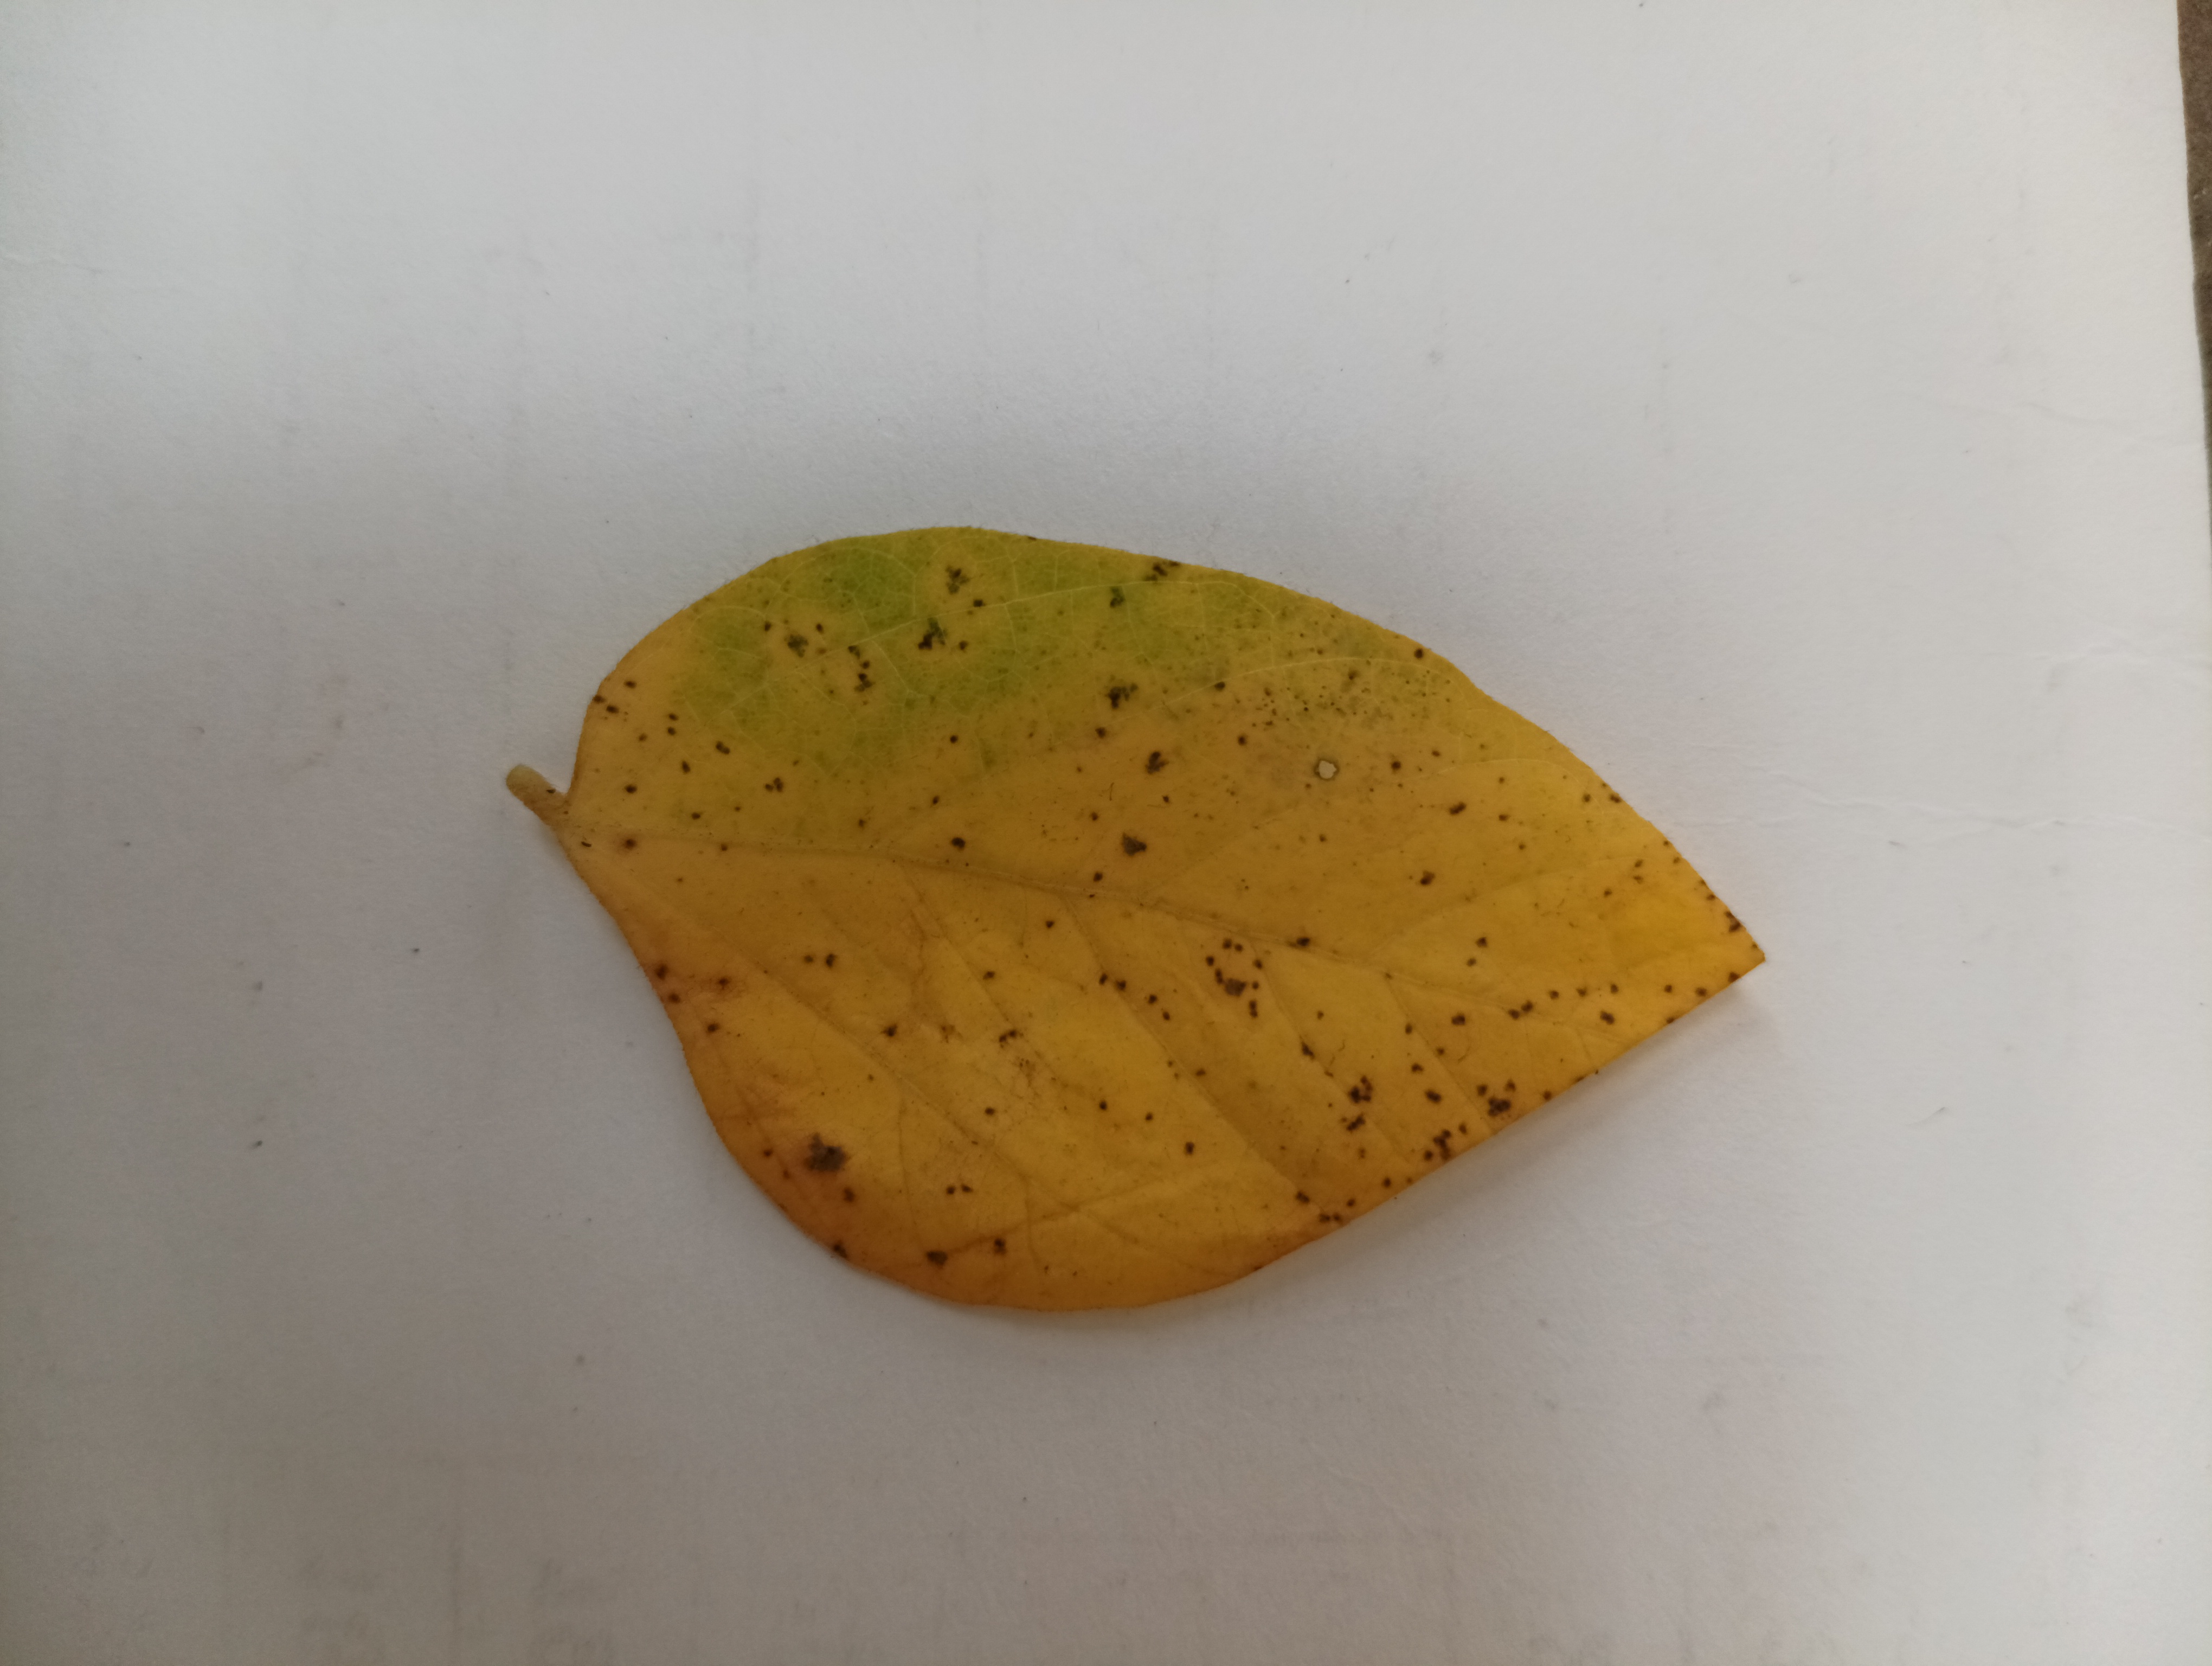
Label: Septoria_Brown_Spot